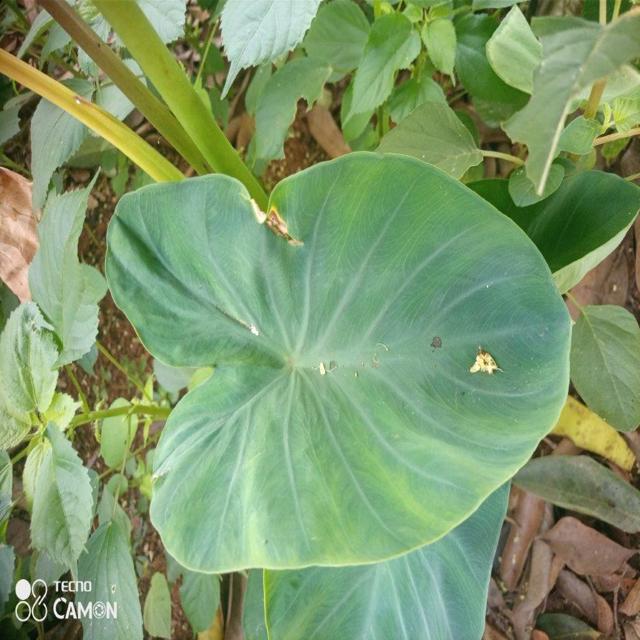
Label: Healthy